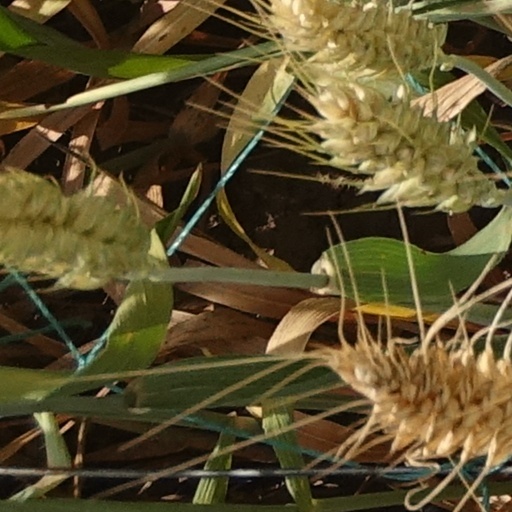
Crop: wheat